Environment of California

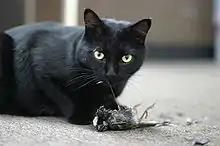
Cat eating a house sparrow.

As California petroleum production peaked, the United States Highway System of 1925 included routes paralleling older transportation corridors. U.S. Route 101 followed El Camino Real and extended through the redwoods to Humboldt Bay. U.S. Route 99 extended northward from Los Angeles following railways through the Central Valley; and the Lincoln Highway and U.S. Route 66 followed the transcontinental rail routes from San Francisco Bay and Los Angeles, respectively. Popularity of automobile travel encouraged construction of California Route 1 connecting California State Beaches, U.S. Route 395 through the Sierra Nevada, and the Arroyo Seco Parkway as the first freeway. Smog was recognized as an air pollution problem in 1954 as Los Angeles Railway, Pacific Electric Railway and Key System public transport facilities were dismantled during the great American streetcar scandal. Southern California cities were home to 51% of Californians when the Interstate Highway System arrived in 1959, while 26% lived around San Francisco Bay. Lincoln Highway became Interstate 80, Route 66 became Interstate 40, and Interstate 5 extended from San Diego through Los Angeles and north up the rain shadowed western side of the Central Valley and the eastern end of San Francisco Bay.